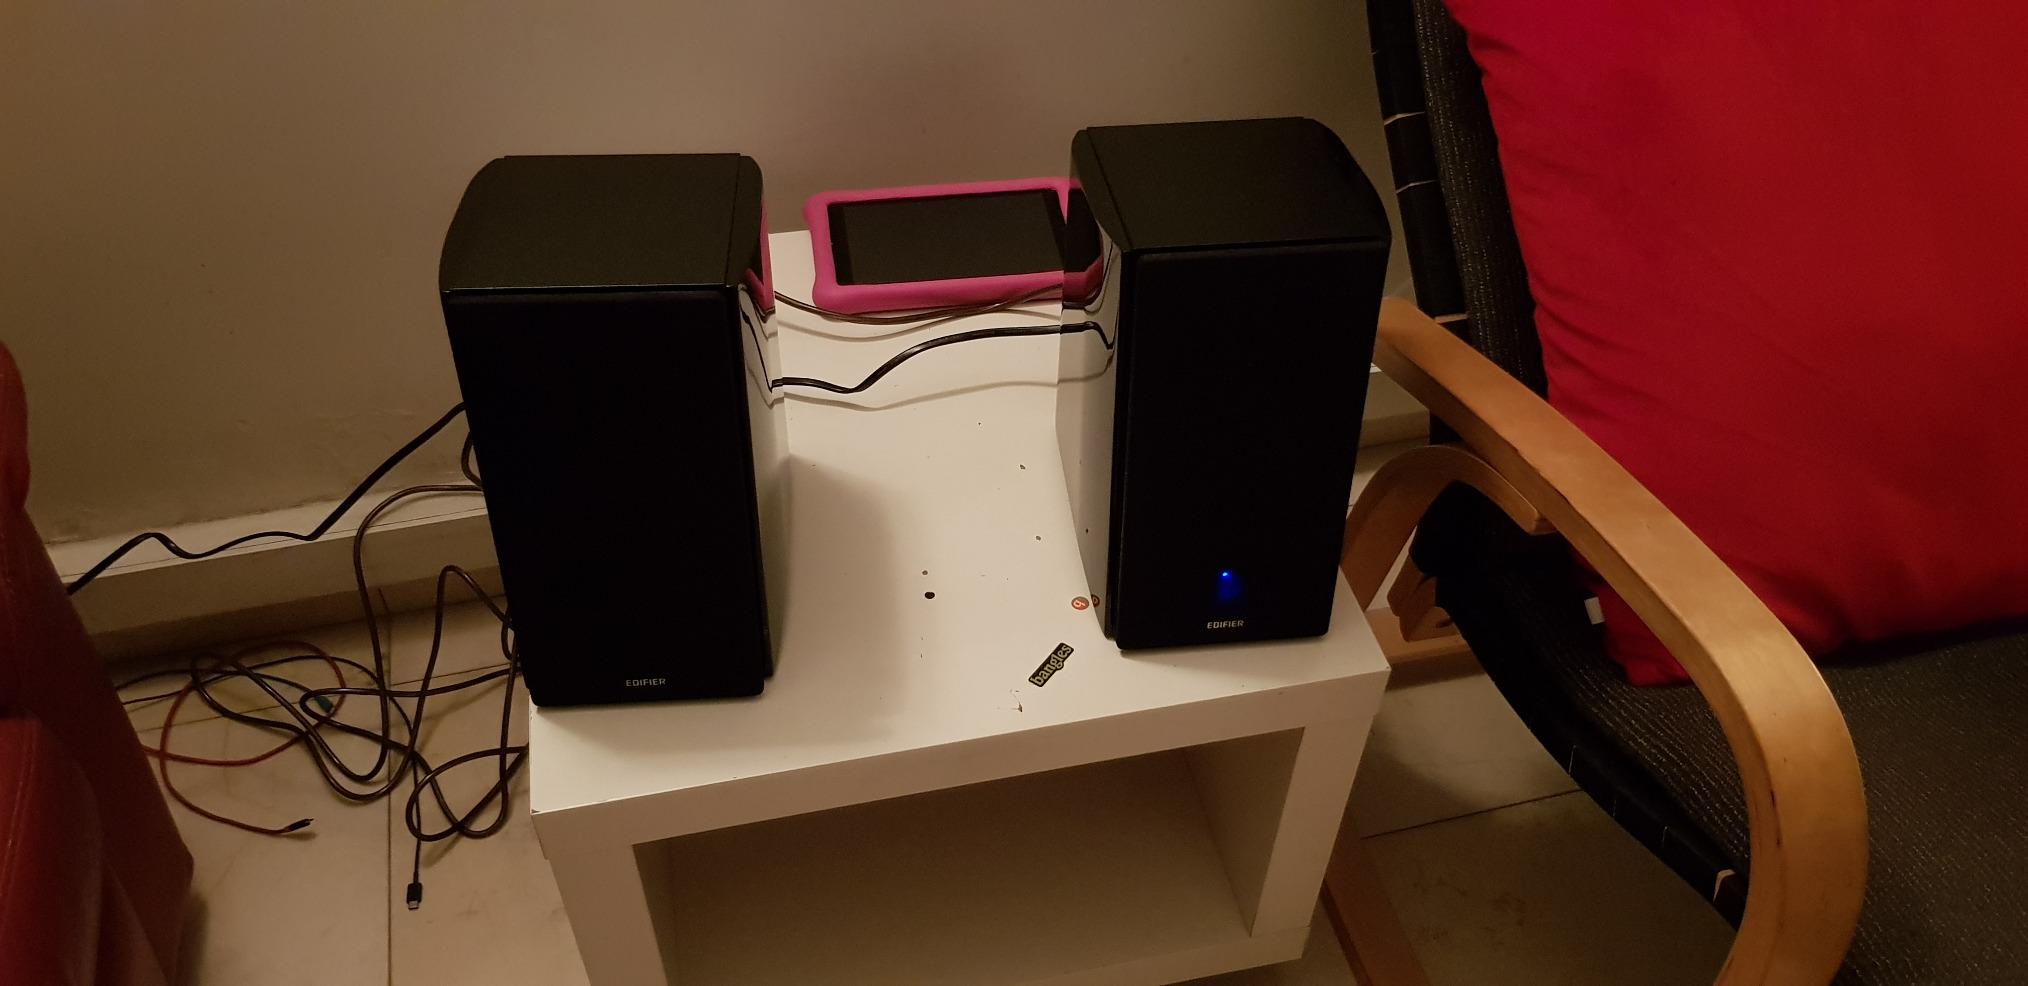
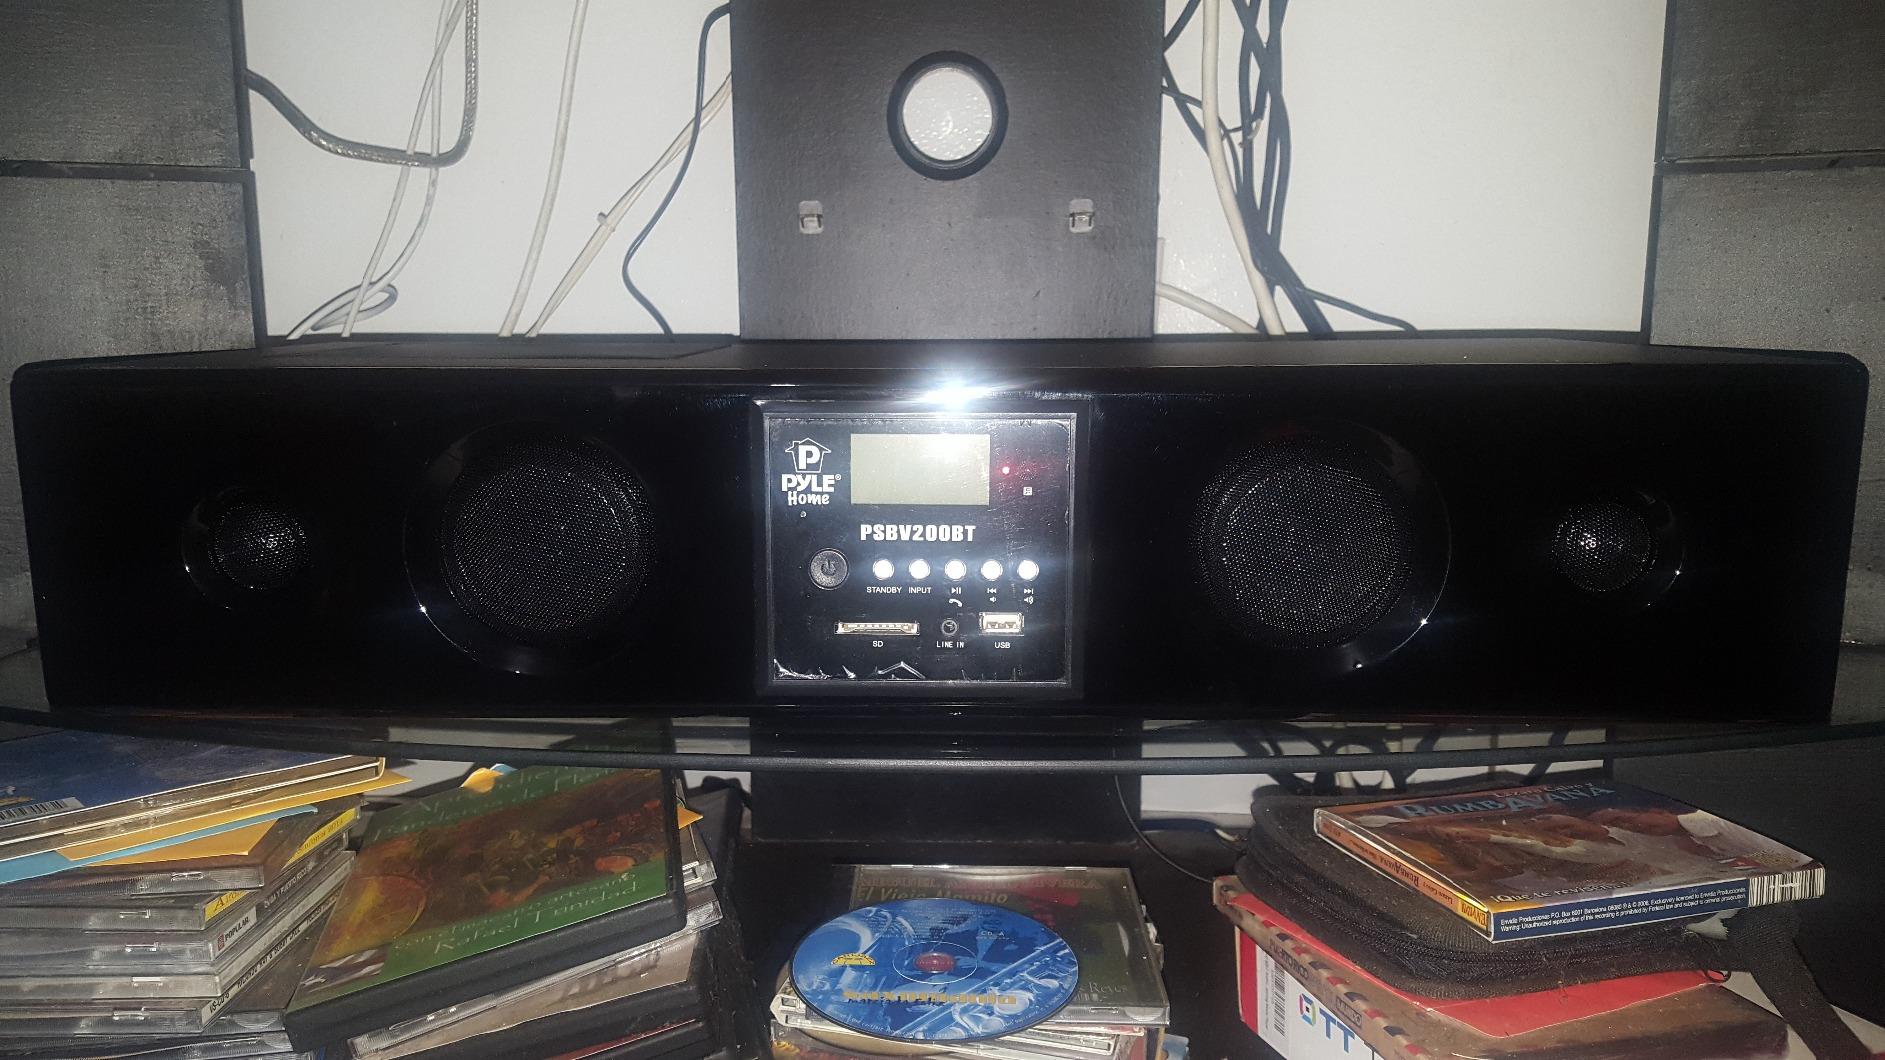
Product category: speaker
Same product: no